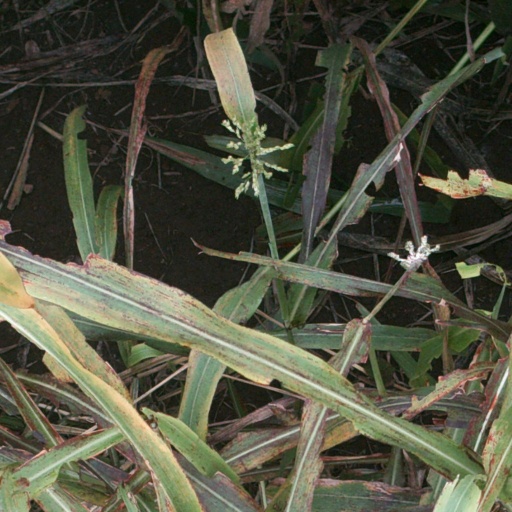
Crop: sorghum